Józef Piłsudski Institute of America

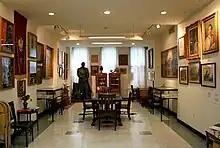
Exhibition hall at the institute.

Following the fall of the communist government in Poland in 1989, the Piłsudski Institute of America became an officially recognized organization; its increased stature in Poland was evidenced by visits from senior members of the Polish government. In 1991 the former president of the Republic of Poland visited the institute, followed in 1992 by then-Prime Minister Jan Olszewski. Due to the political and economic changes in Poland, it became possible to develop active cooperation with Polish academic and research institutions, such as the National Library in Warsaw, the Ossolineum Institute in Wrocław, Jagiellonian University in Cracow, and the Warsaw University library. After extensive reorganization of the library collection in the mid-1990s it was discovered that the institute possessed duplicate copies of certain publications, which were then offered to American and Polish academic institutions and the University of Düsseldorf. Duplicate copies of books were presented to regional libraries in Bytom, Słupsk, Kielce and Rzeszów. With the assistance of Jan Malicki (editor of the magazine "Przegląd Wschodni"), some books found their way to libraries and schools in the former Polish eastern regions of present-day Ukraine and Belarus. In addition to the cooperation with the National Library in Warsaw (which sent librarians to help organize the institute's library), the National Archives in Warsaw offers aid of archivists, who help to modernize the document collections annually with the help of the Kosciuszko Foundation.